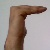
The image shows a hand gesture representing a space in Indian Sign Language.